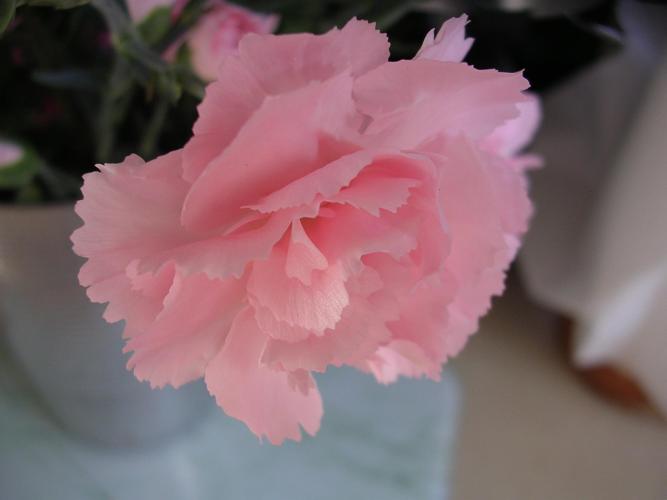
Label: carnation